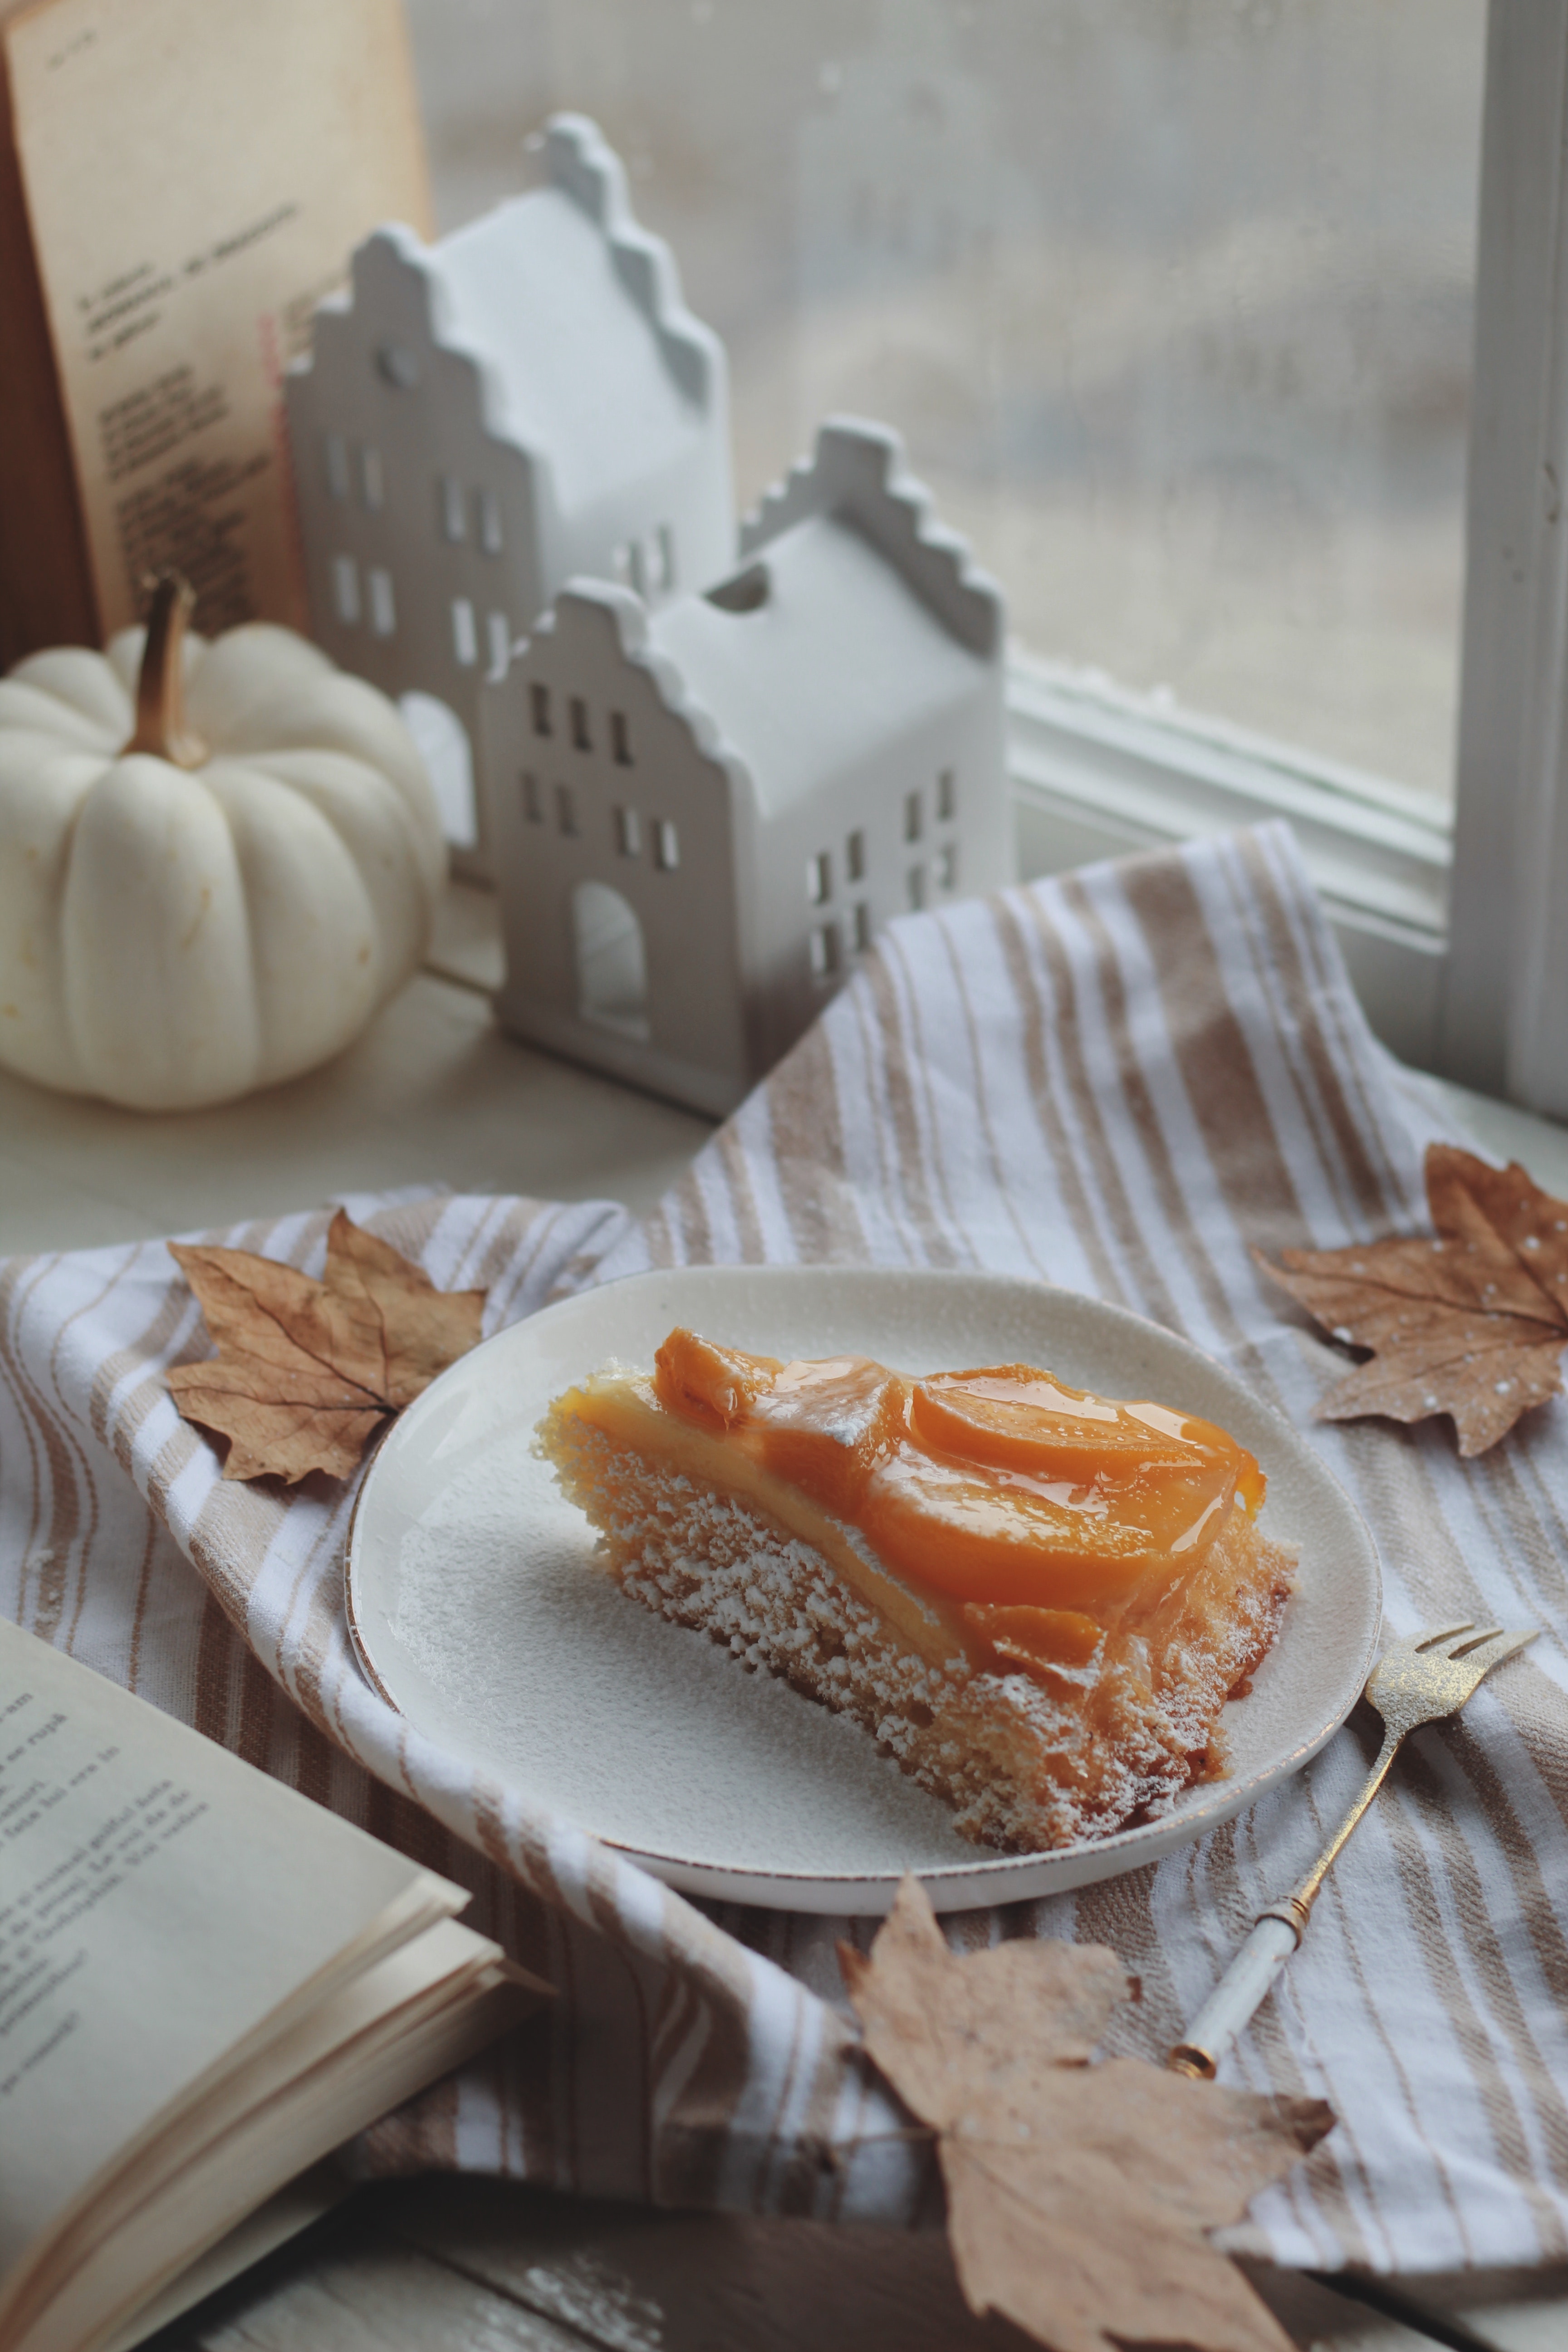
food, tableware, ingredient, recipe, staple food, cuisine, Aluminium foil, dishware, dish, baked goods, foil, serveware, sweetness, comfort food, finger food, linens, plate, junk food, table, baking, event, produce, delicacy, tablecloth, gluten, cooking, snack, natural foods, platter, breakfast, wood, bread, still life, icing, plastic